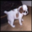
Label: dog